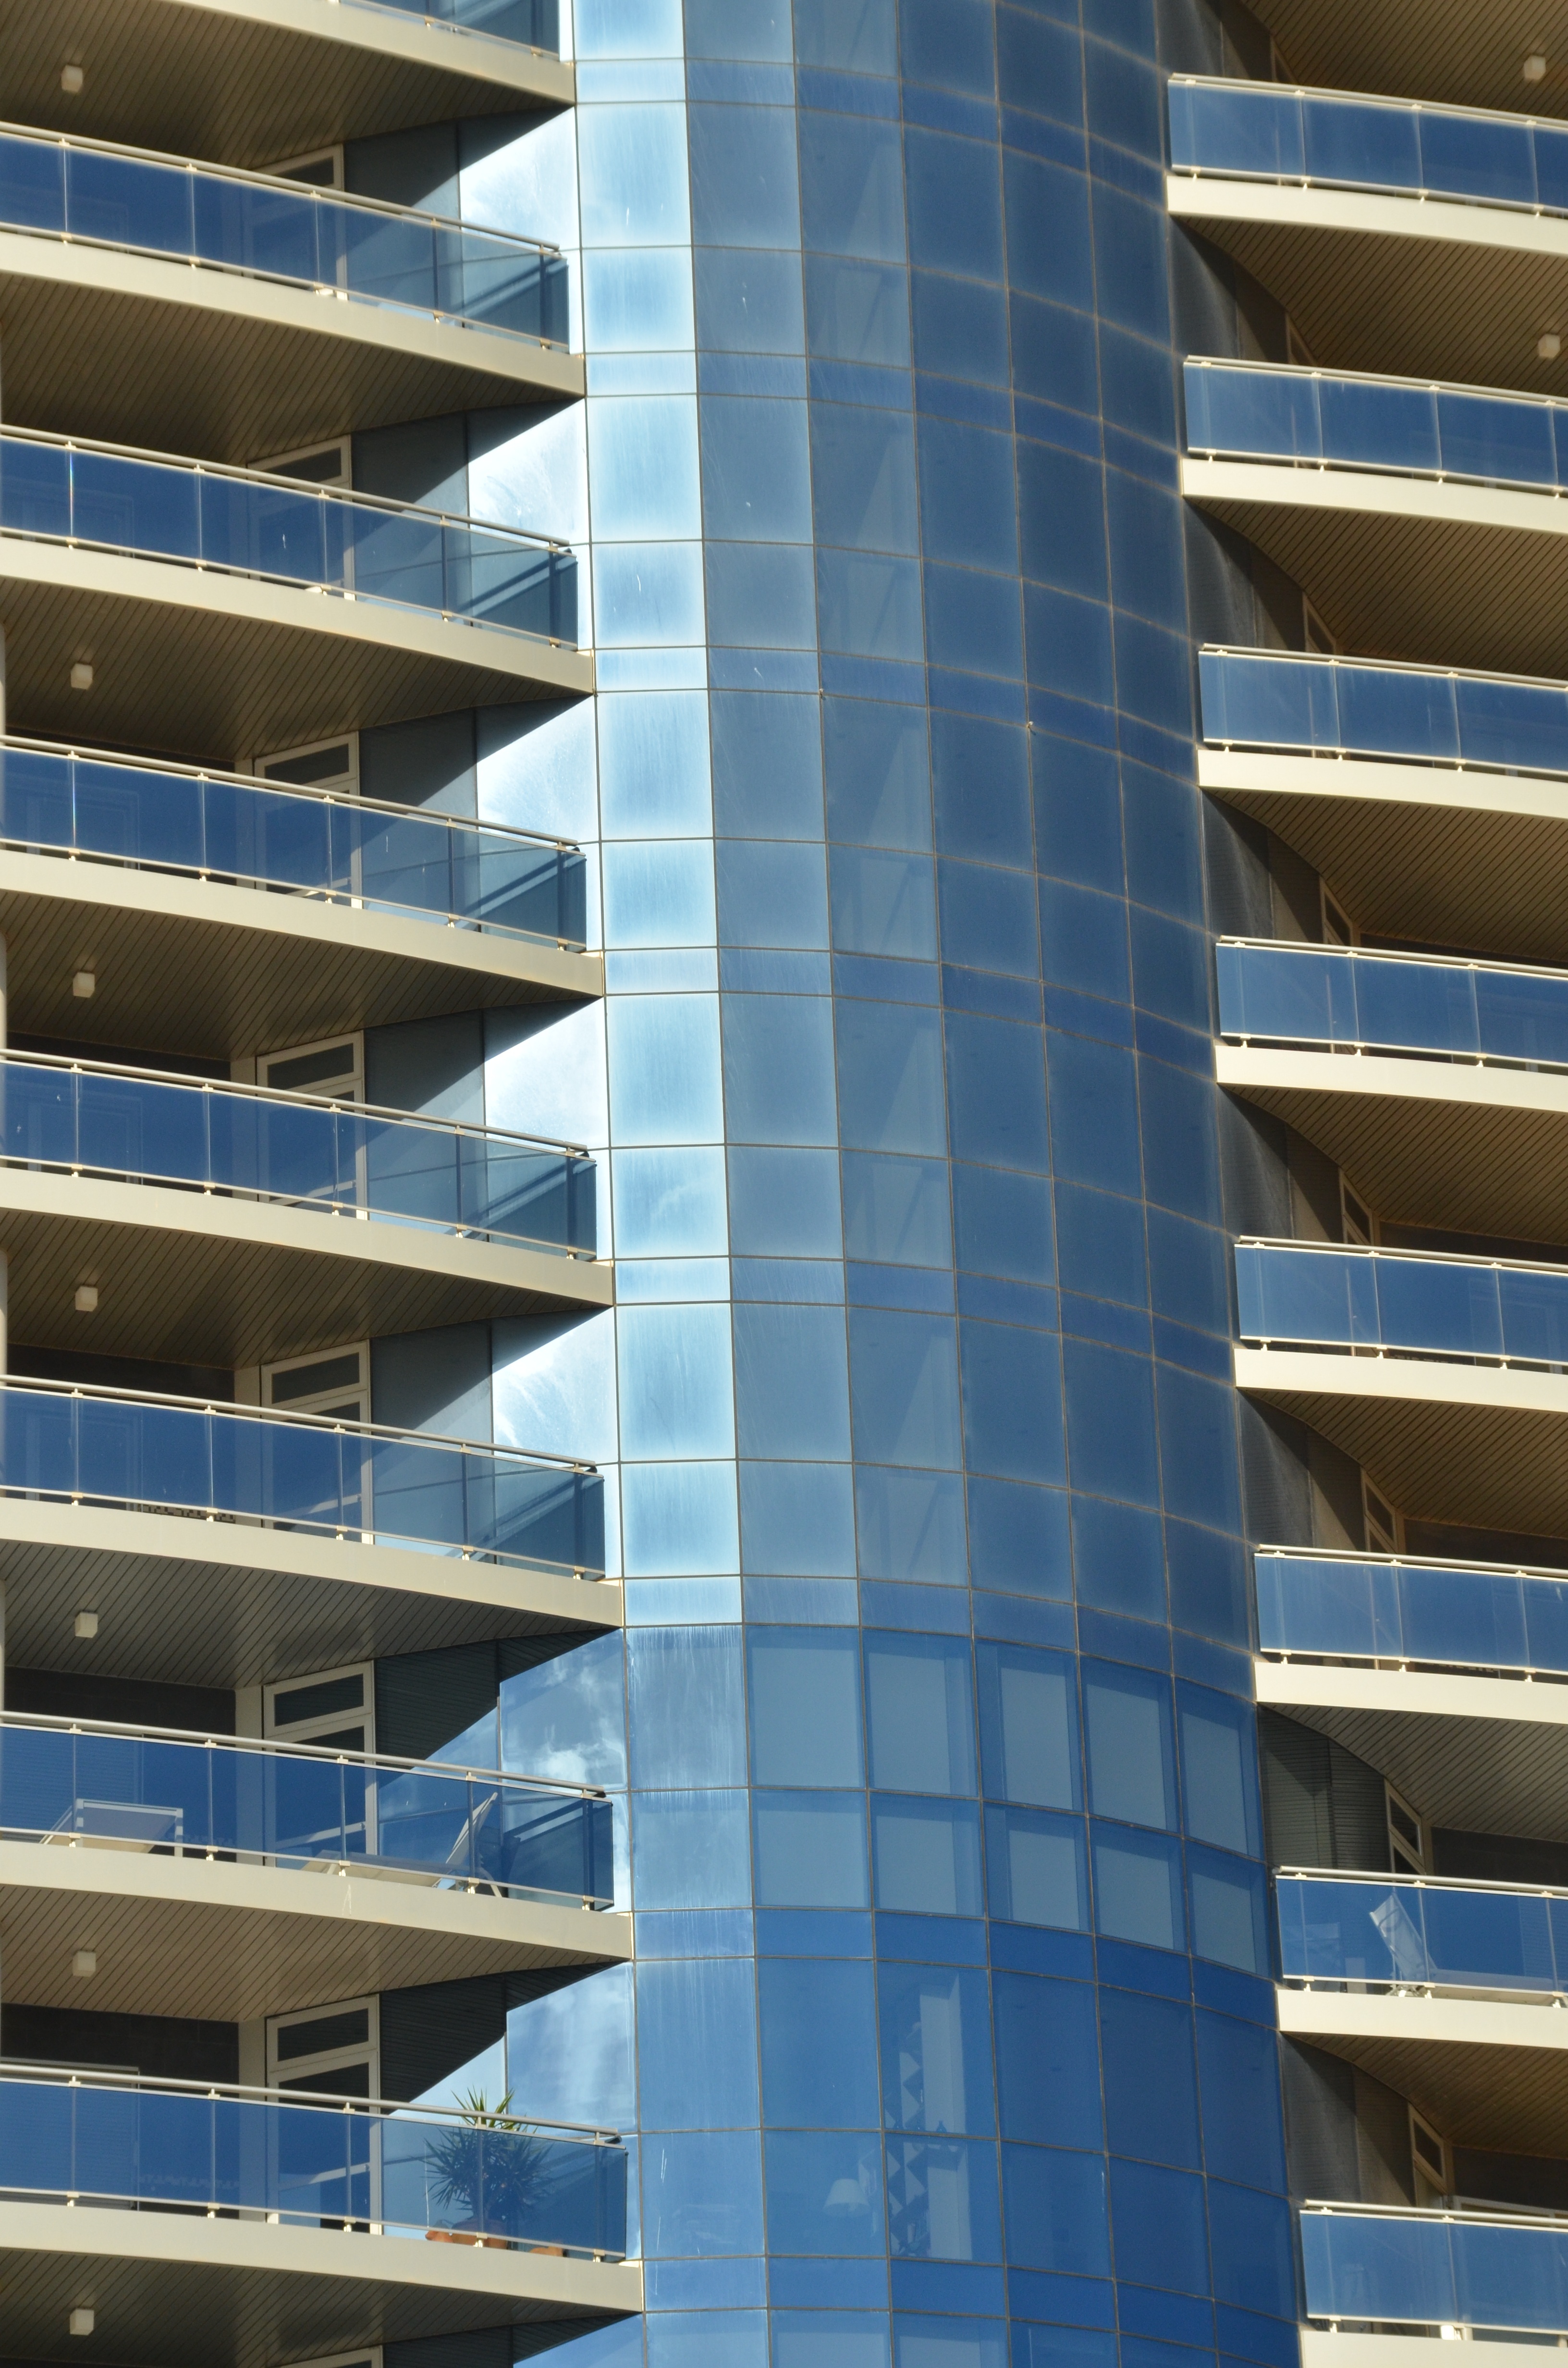
architecture, building, skyscraper, balcony, line, facade, blue, apartment, tower block, interior design, spain, design, symmetry, flat, commercial building, headquarters, condominium, daylighting, calp, window covering